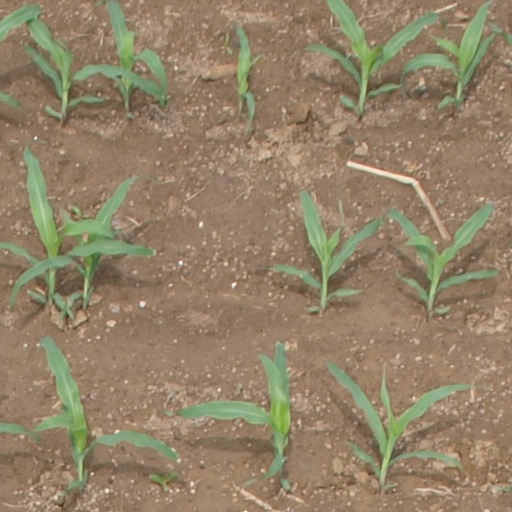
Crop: maize; corn